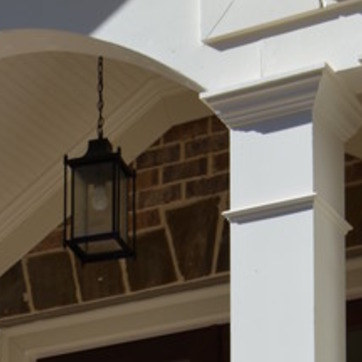
Material: brick